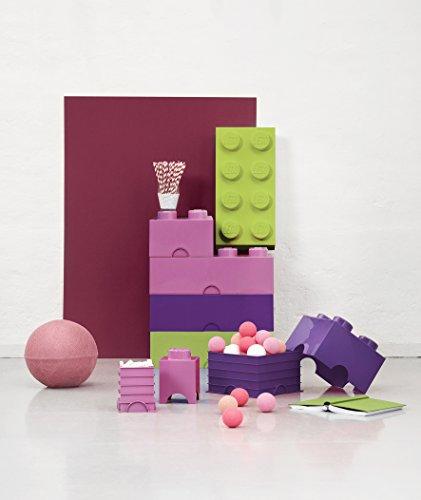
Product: LEGO Storage Brick 8, Bright Pink
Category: Toys & Games | Building Toys
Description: Plastic - polypropylene pp, pvc free.
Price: $39.99
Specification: ProductDimensions:19.7x9.8x7.1inches|ItemWeight:2.2pounds|ShippingWeight:4.8pounds(Viewshippingratesandpolicies)|Department:unisex-adult|Manufacturer:LEGO|ASIN:B008KQ21IU|DomesticShipping:ItemcanbeshippedwithinU.S.|InternationalShipping:ThisitemcanbeshippedtoselectcountriesoutsideoftheU.S.LearnMore|Itemmodelnumber:40040639